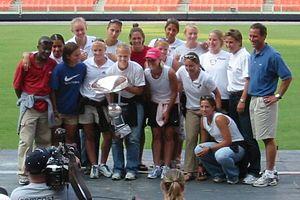
Michelle French, née le 27 janvier 1977 à Fort Lewis, dans l'État de Washington, est une joueuse de soccer devenue entraîneuse américaine. En tant que joueuse, elle évolue au poste de défenseure. Elle compte treize sélections avec l'Équipe des États-Unis de soccer féminin.